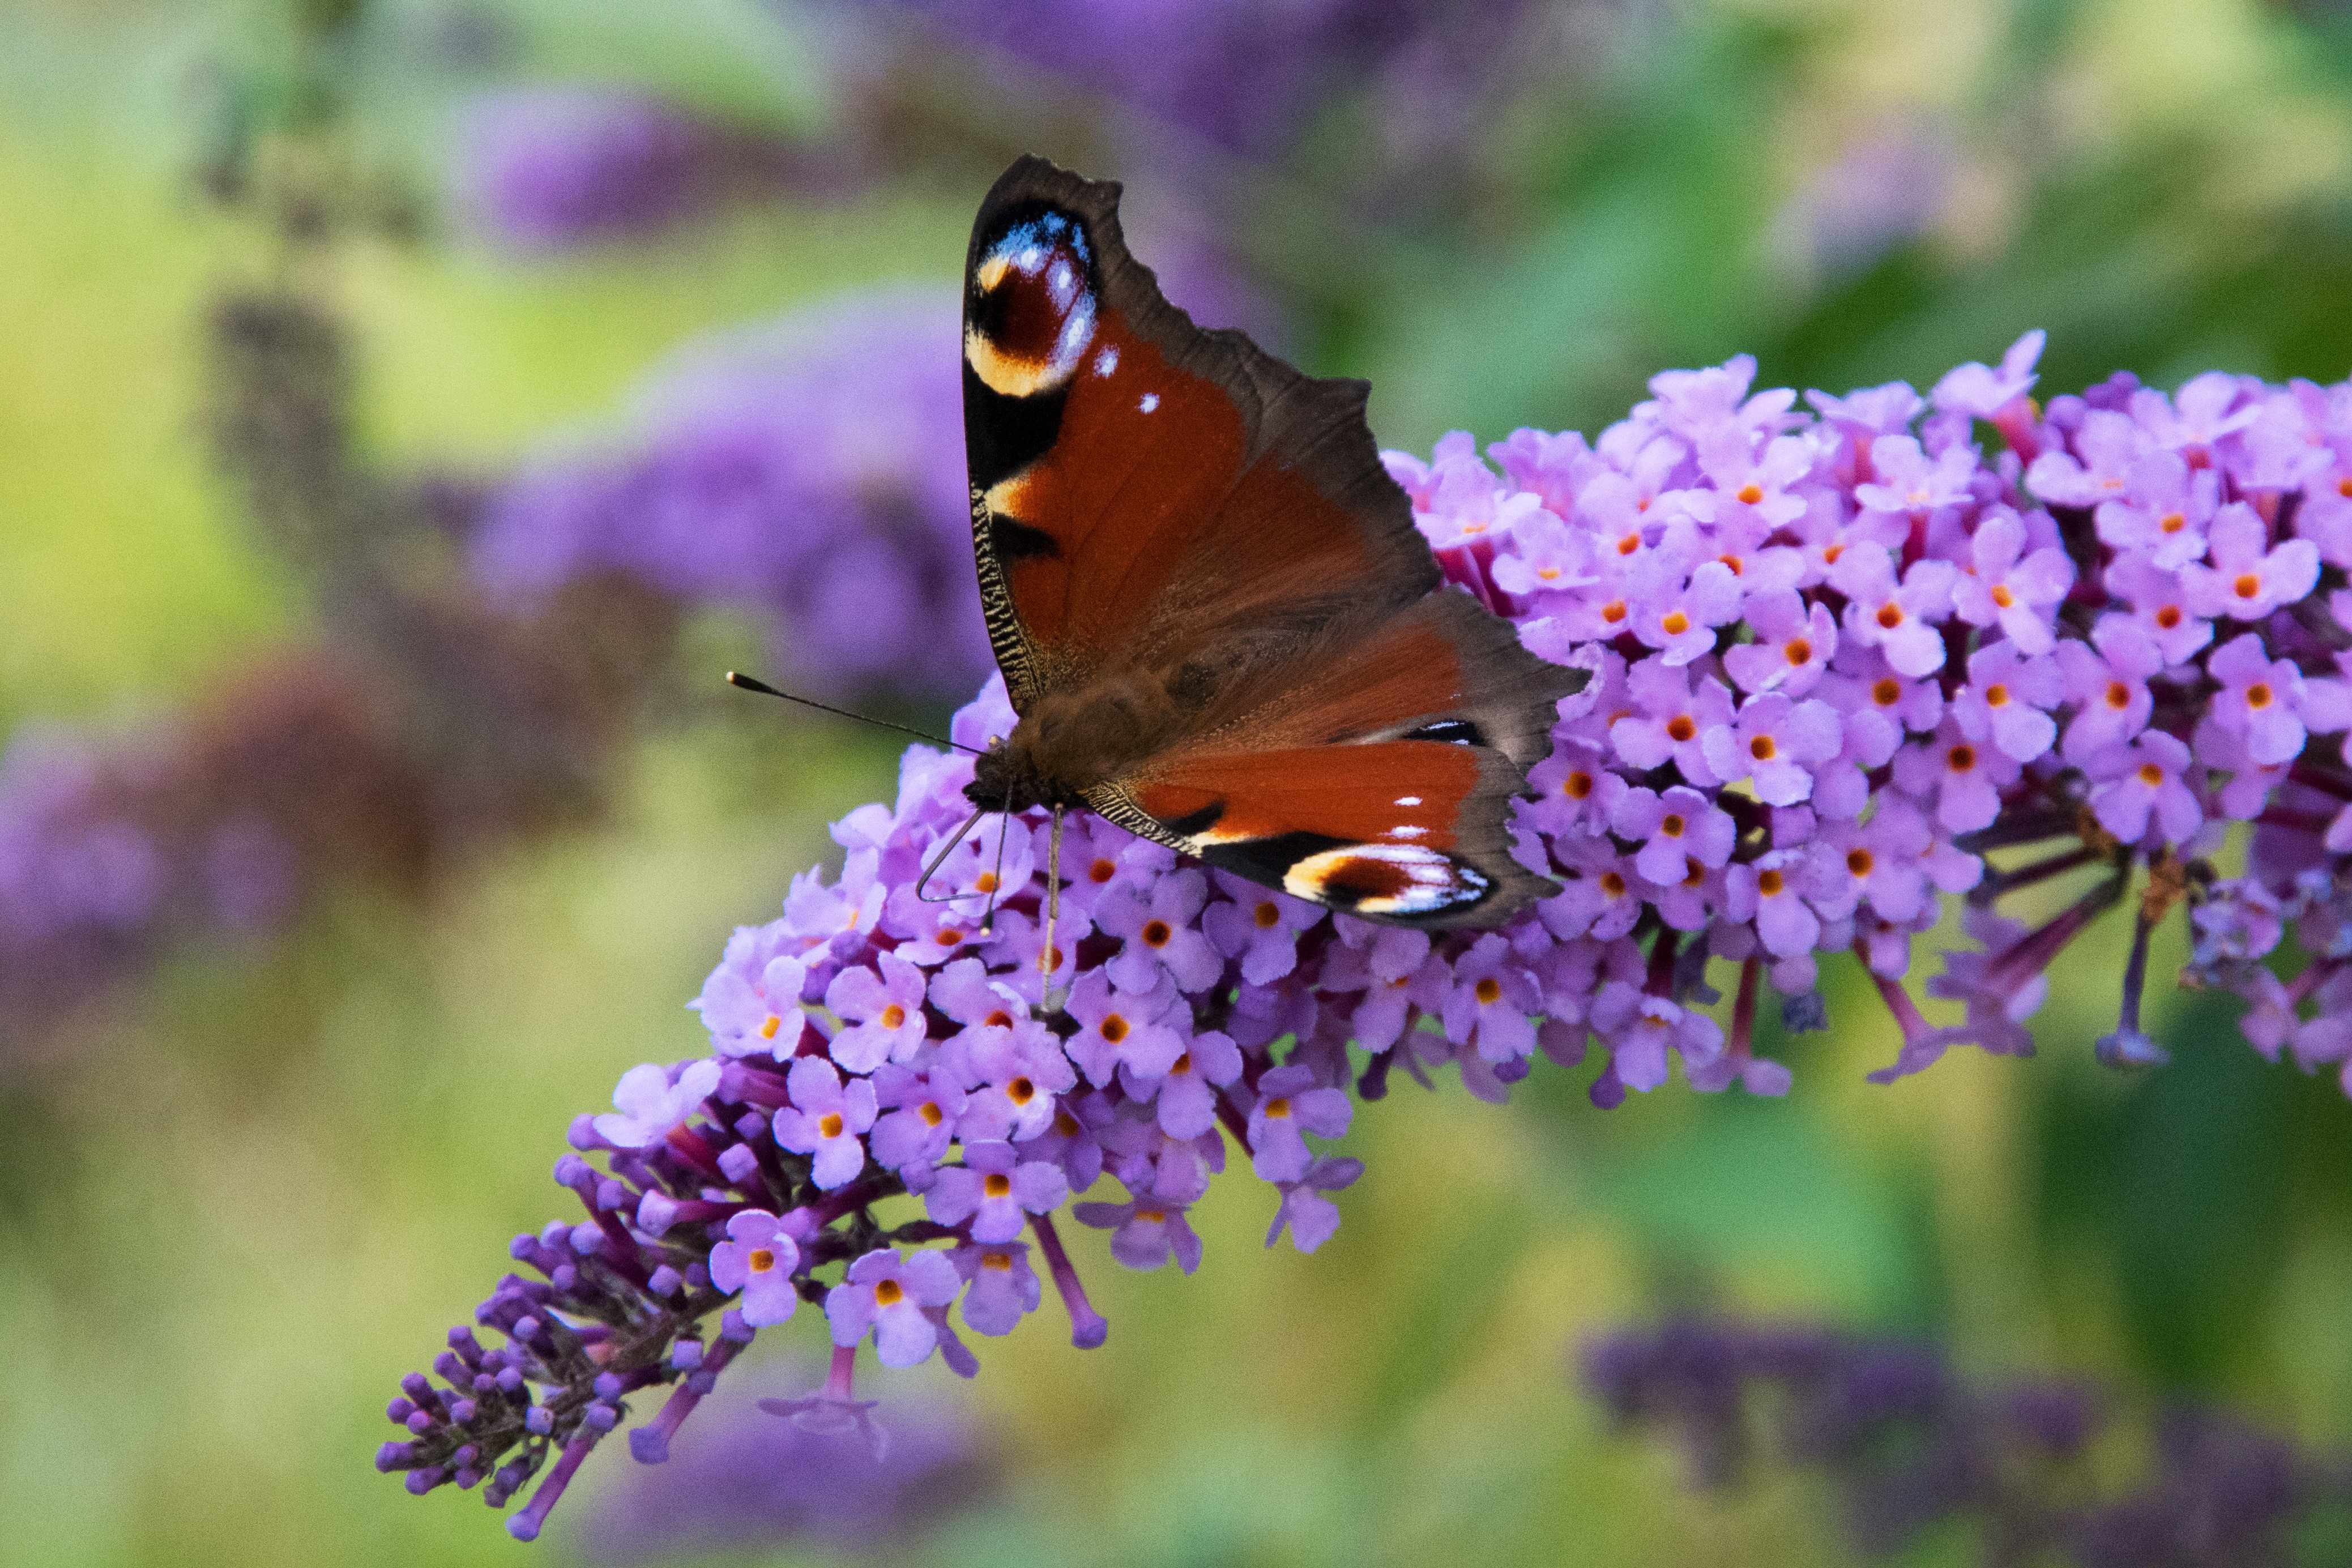
nature, grass, blossom, plant, meadow, flower, bloom, summer, wildlife, insect, botany, butterfly, flora, lavender, fauna, invertebrate, wildflower, close up, monarch butterfly, lilac, nectar, macro photography, pollinator, annual plant, moths and butterflies, english lavender